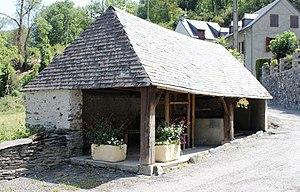
Lavoir de Bourisp (Eglise) (Hautes-Pyrénées)
La liste des lavoirs des Hautes-Pyrénées présente les lavoirs situées dans le département français des Hautes-Pyrénées.
Bourisp est une commune française située dans le département des Hautes-Pyrénées, en région Occitanie.
Le lavoir de Bourisp (Église) est un lavoir situé à Bourisp, dans le département des Hautes-Pyrénées.